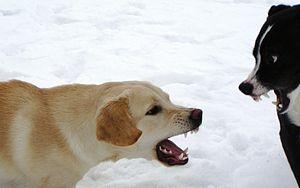
Le combat de chiens est une pratique consistant à faire s'affronter deux chiens entre eux.